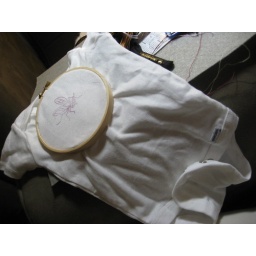
bzzzzzz onesie - a fly to go with all the cakes & fruit on the others in the set